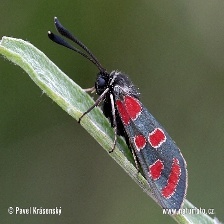
Species: SIXSPOT BURNET MOTH